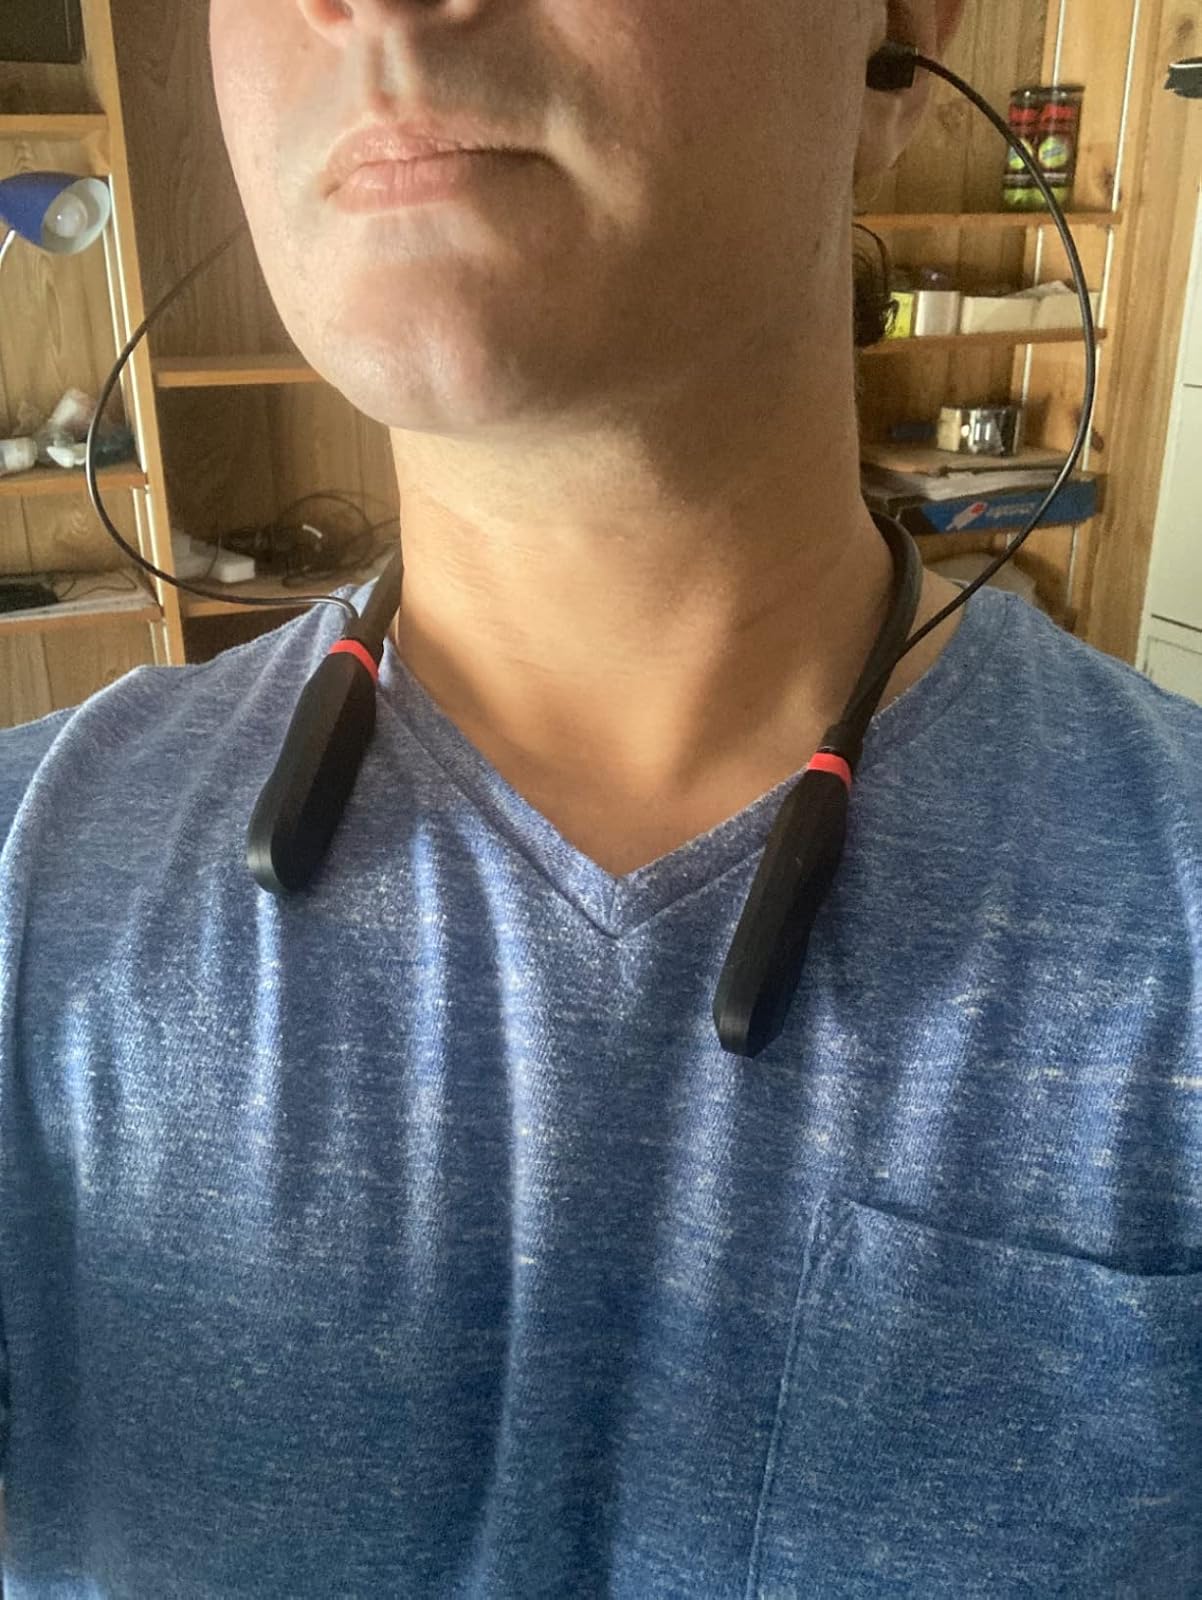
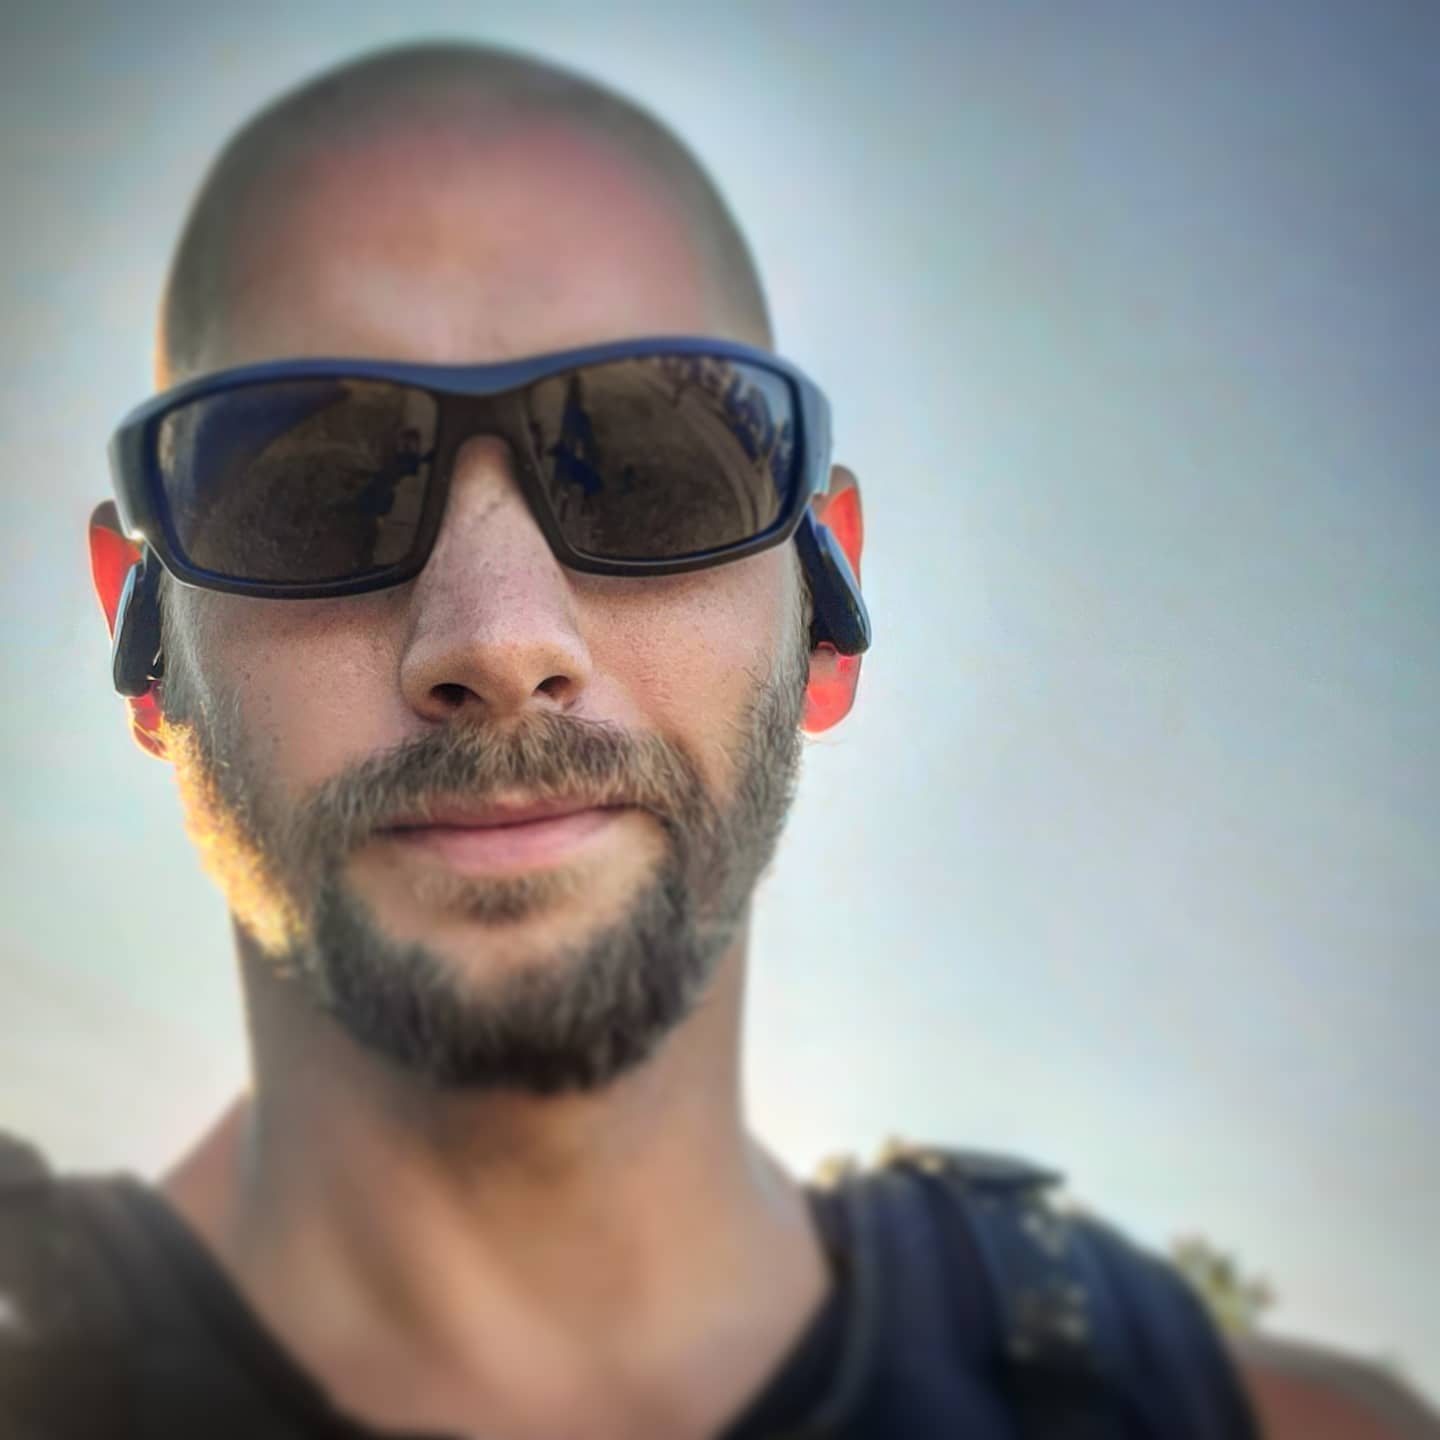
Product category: earbuds
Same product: no